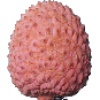
Label: Lychee 1